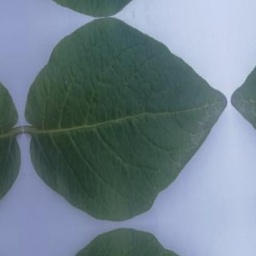
Etiqueta: Sana